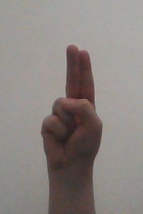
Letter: taa